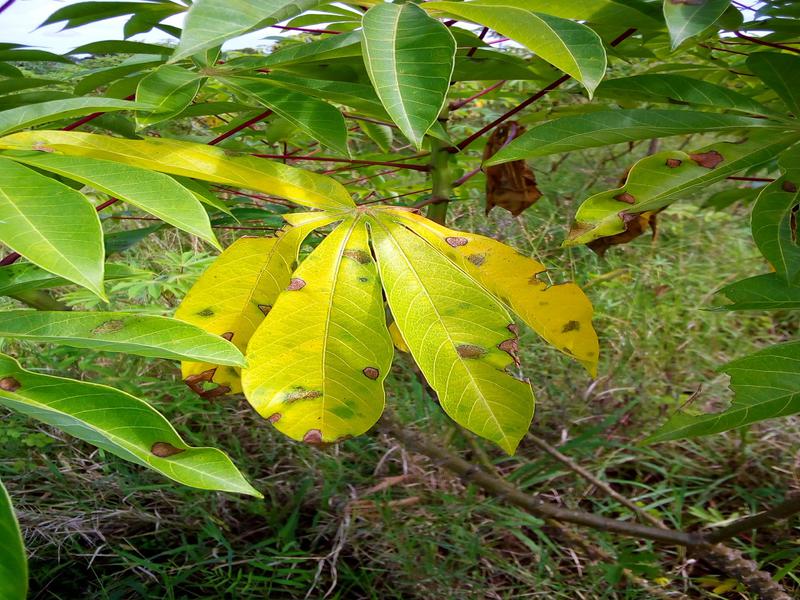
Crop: cassava
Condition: bacterial_blight